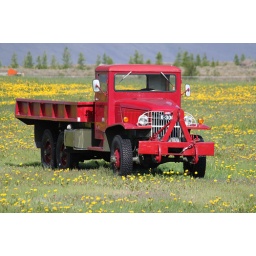
GMC truck in a field